Photoplayer

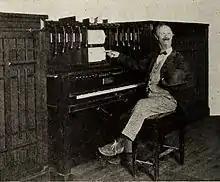
Ben Turpin and a type of photoplayer instrument, June–August 1922

The photoplayer is an automatic mechanical orchestra used by movie theatres to produce photoplay music to accompany silent films.